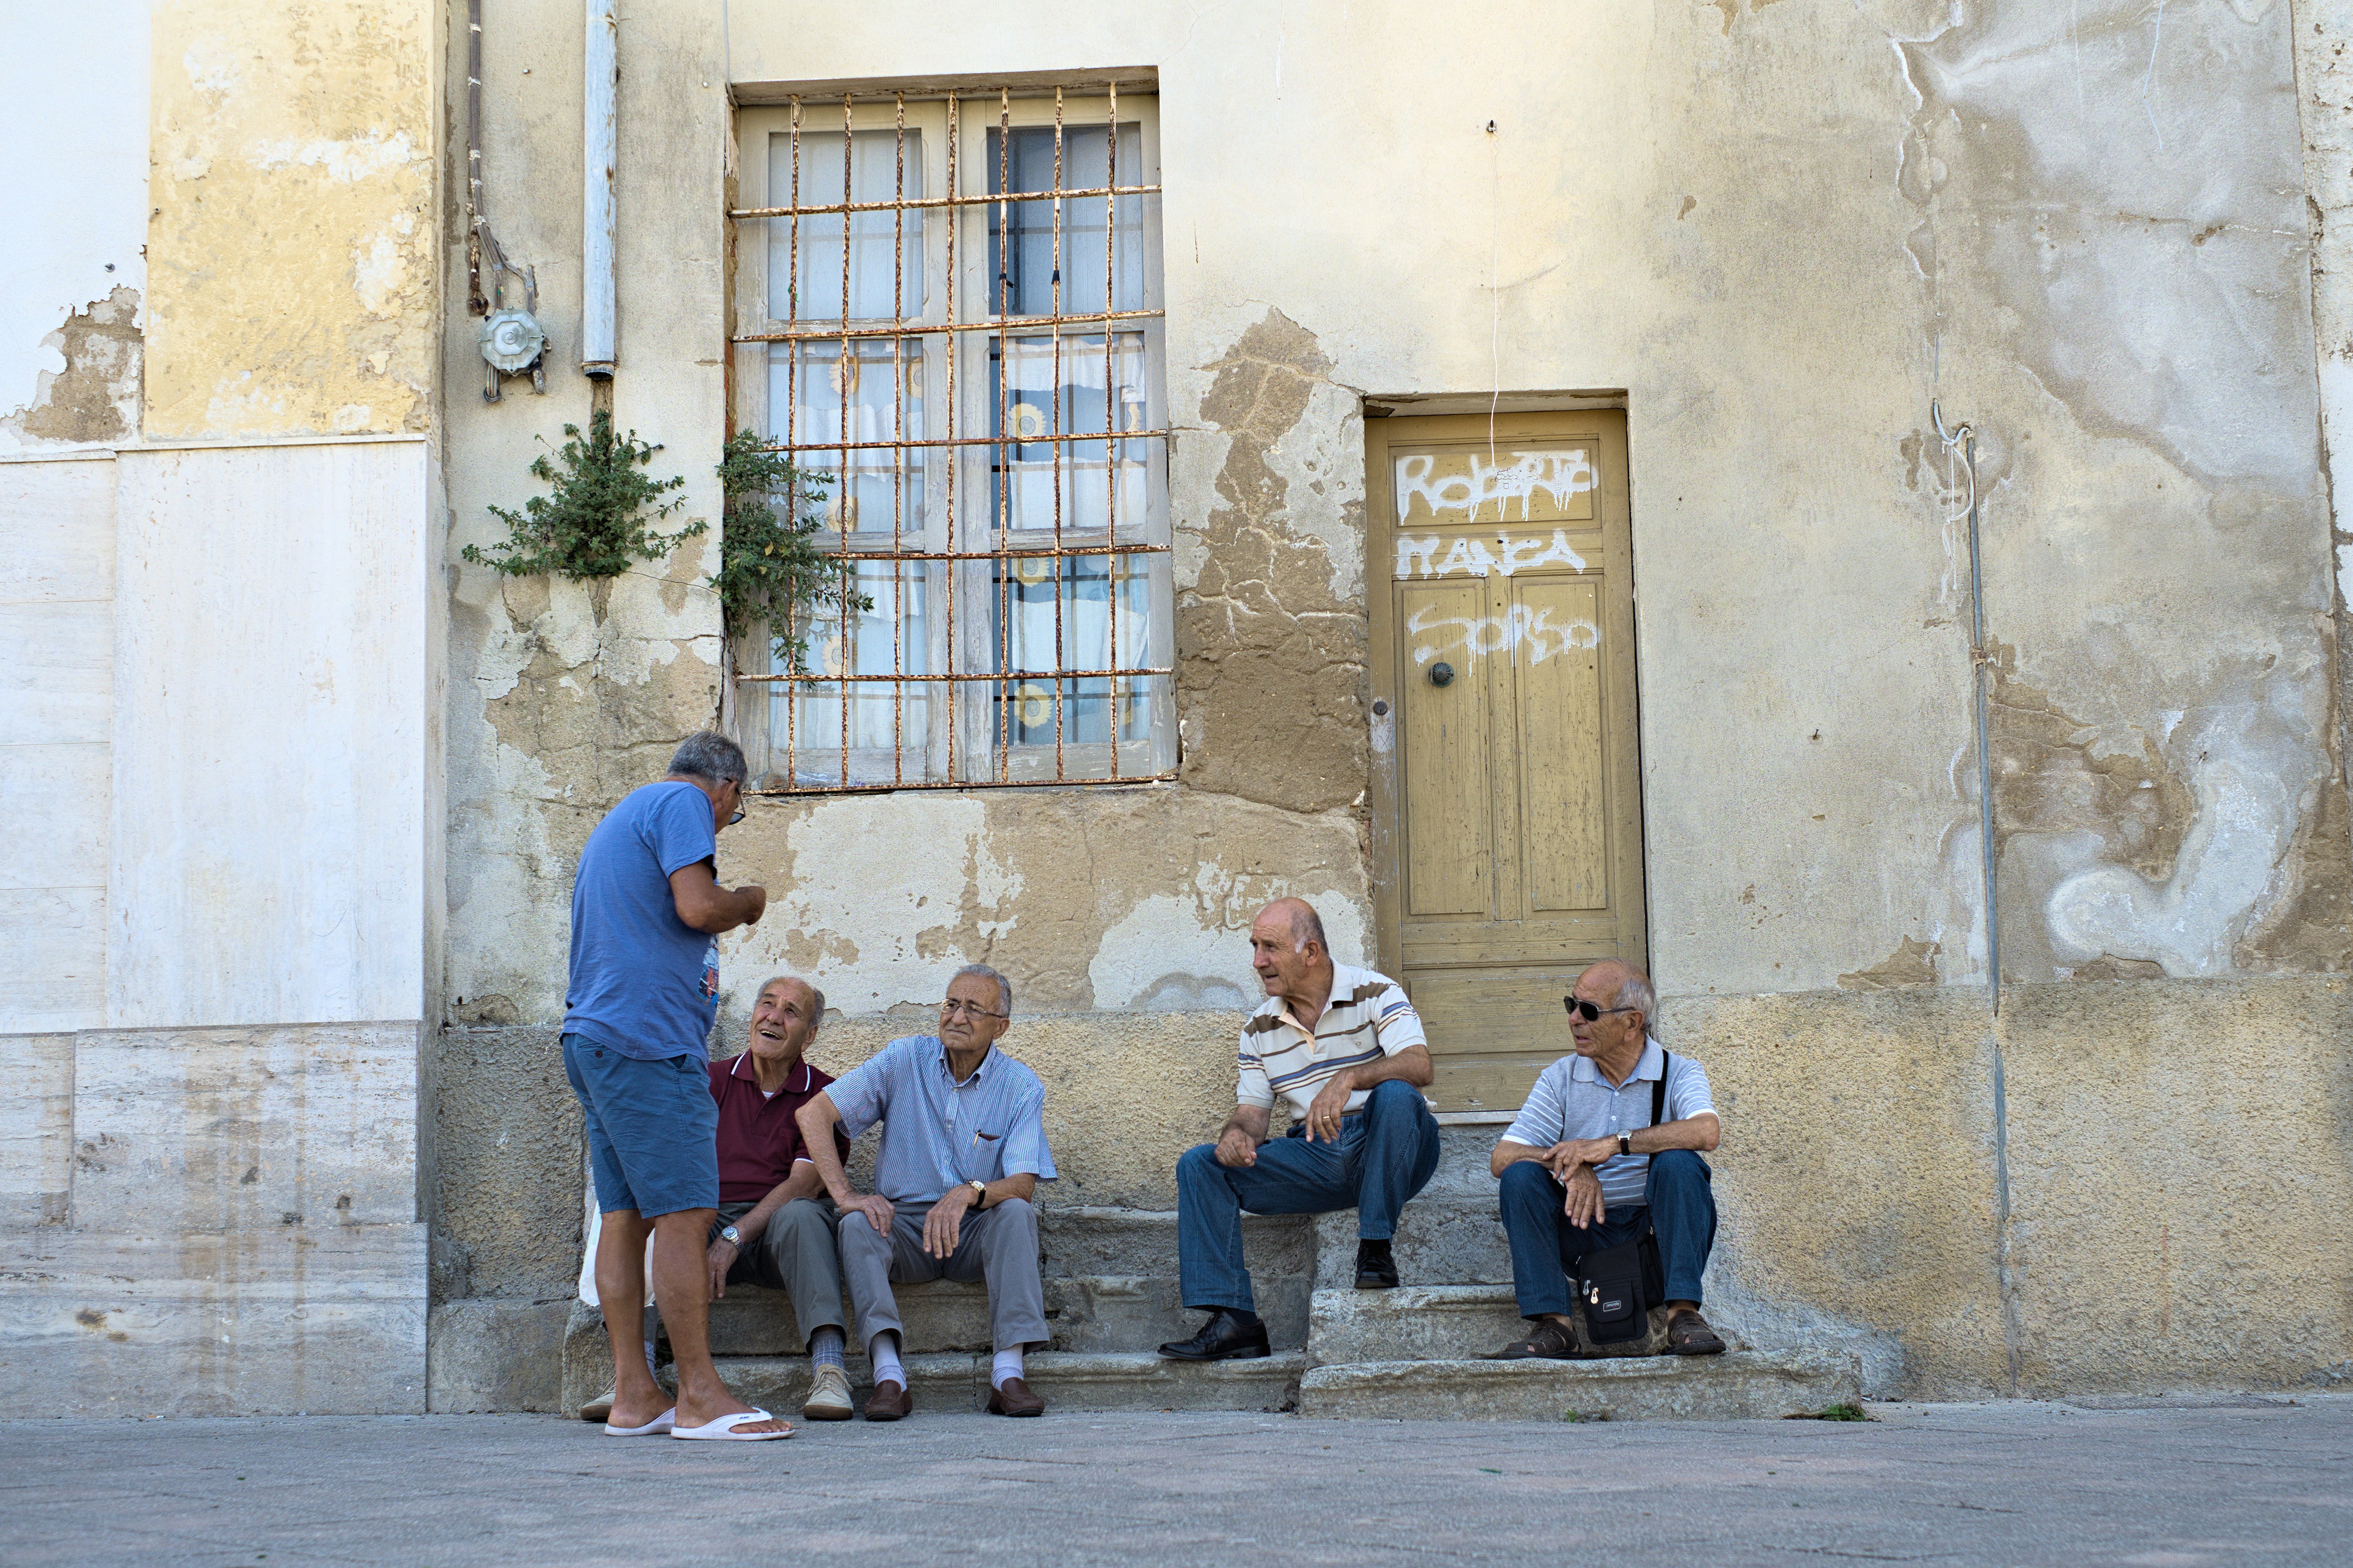
people, street, wall, art, photograph